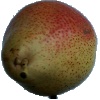
Label: Pear Forelle 1